RAF Brawdy

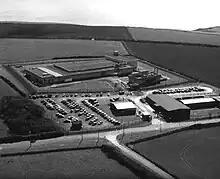
Naval Facility Brawdy. An entrance to RAF Brawdy is just out of view to the left.

The Royal Air Force took back control in January 1974, with an official ceremony on 1 April, which included a Royal Marines band and a Fleet Air Arm fly past, before the air station was confided to the RAF. In February 1974, 'D' Flight of No. 22 Squadron was the first RAF unit to arrive with their search and rescue Westland Whirlwind HAR.10 helicopters. In September of the same year No. 229 Operational Conversion Unit, later renamed the Tactical Weapons Unit (1 TWU), relocated with the Hawker Hunter T.8 aircraft from RAF Chivenor in Devon.